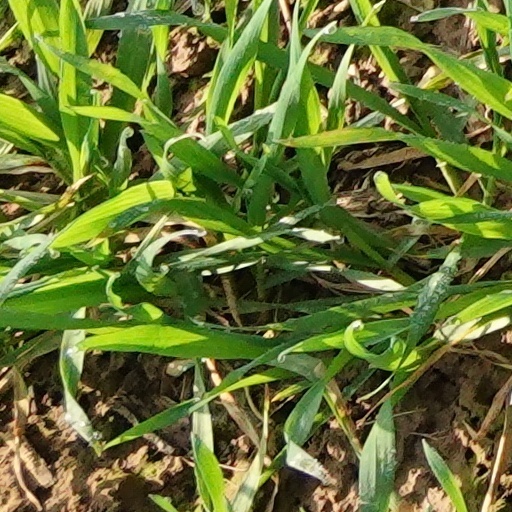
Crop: wheat